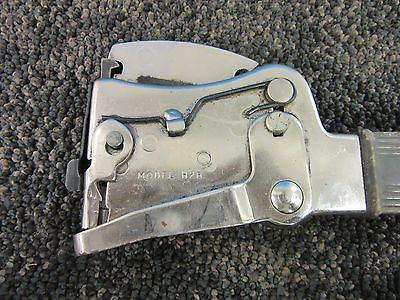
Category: stapler